Raymond Huo

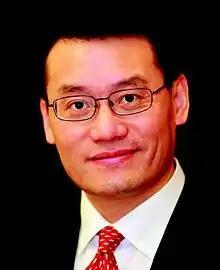

Raymond Huo (born 1964) is a New Zealand politician who was a Member of Parliament from 2008 to 2014 and from 2017 to 2020. He was first elected in as the New Zealand Labour Party's first MP of Chinese descent. He was the third Chinese New Zealander to enter Parliament, after the National Party's Pansy Wong and ACT's Kenneth Wang.